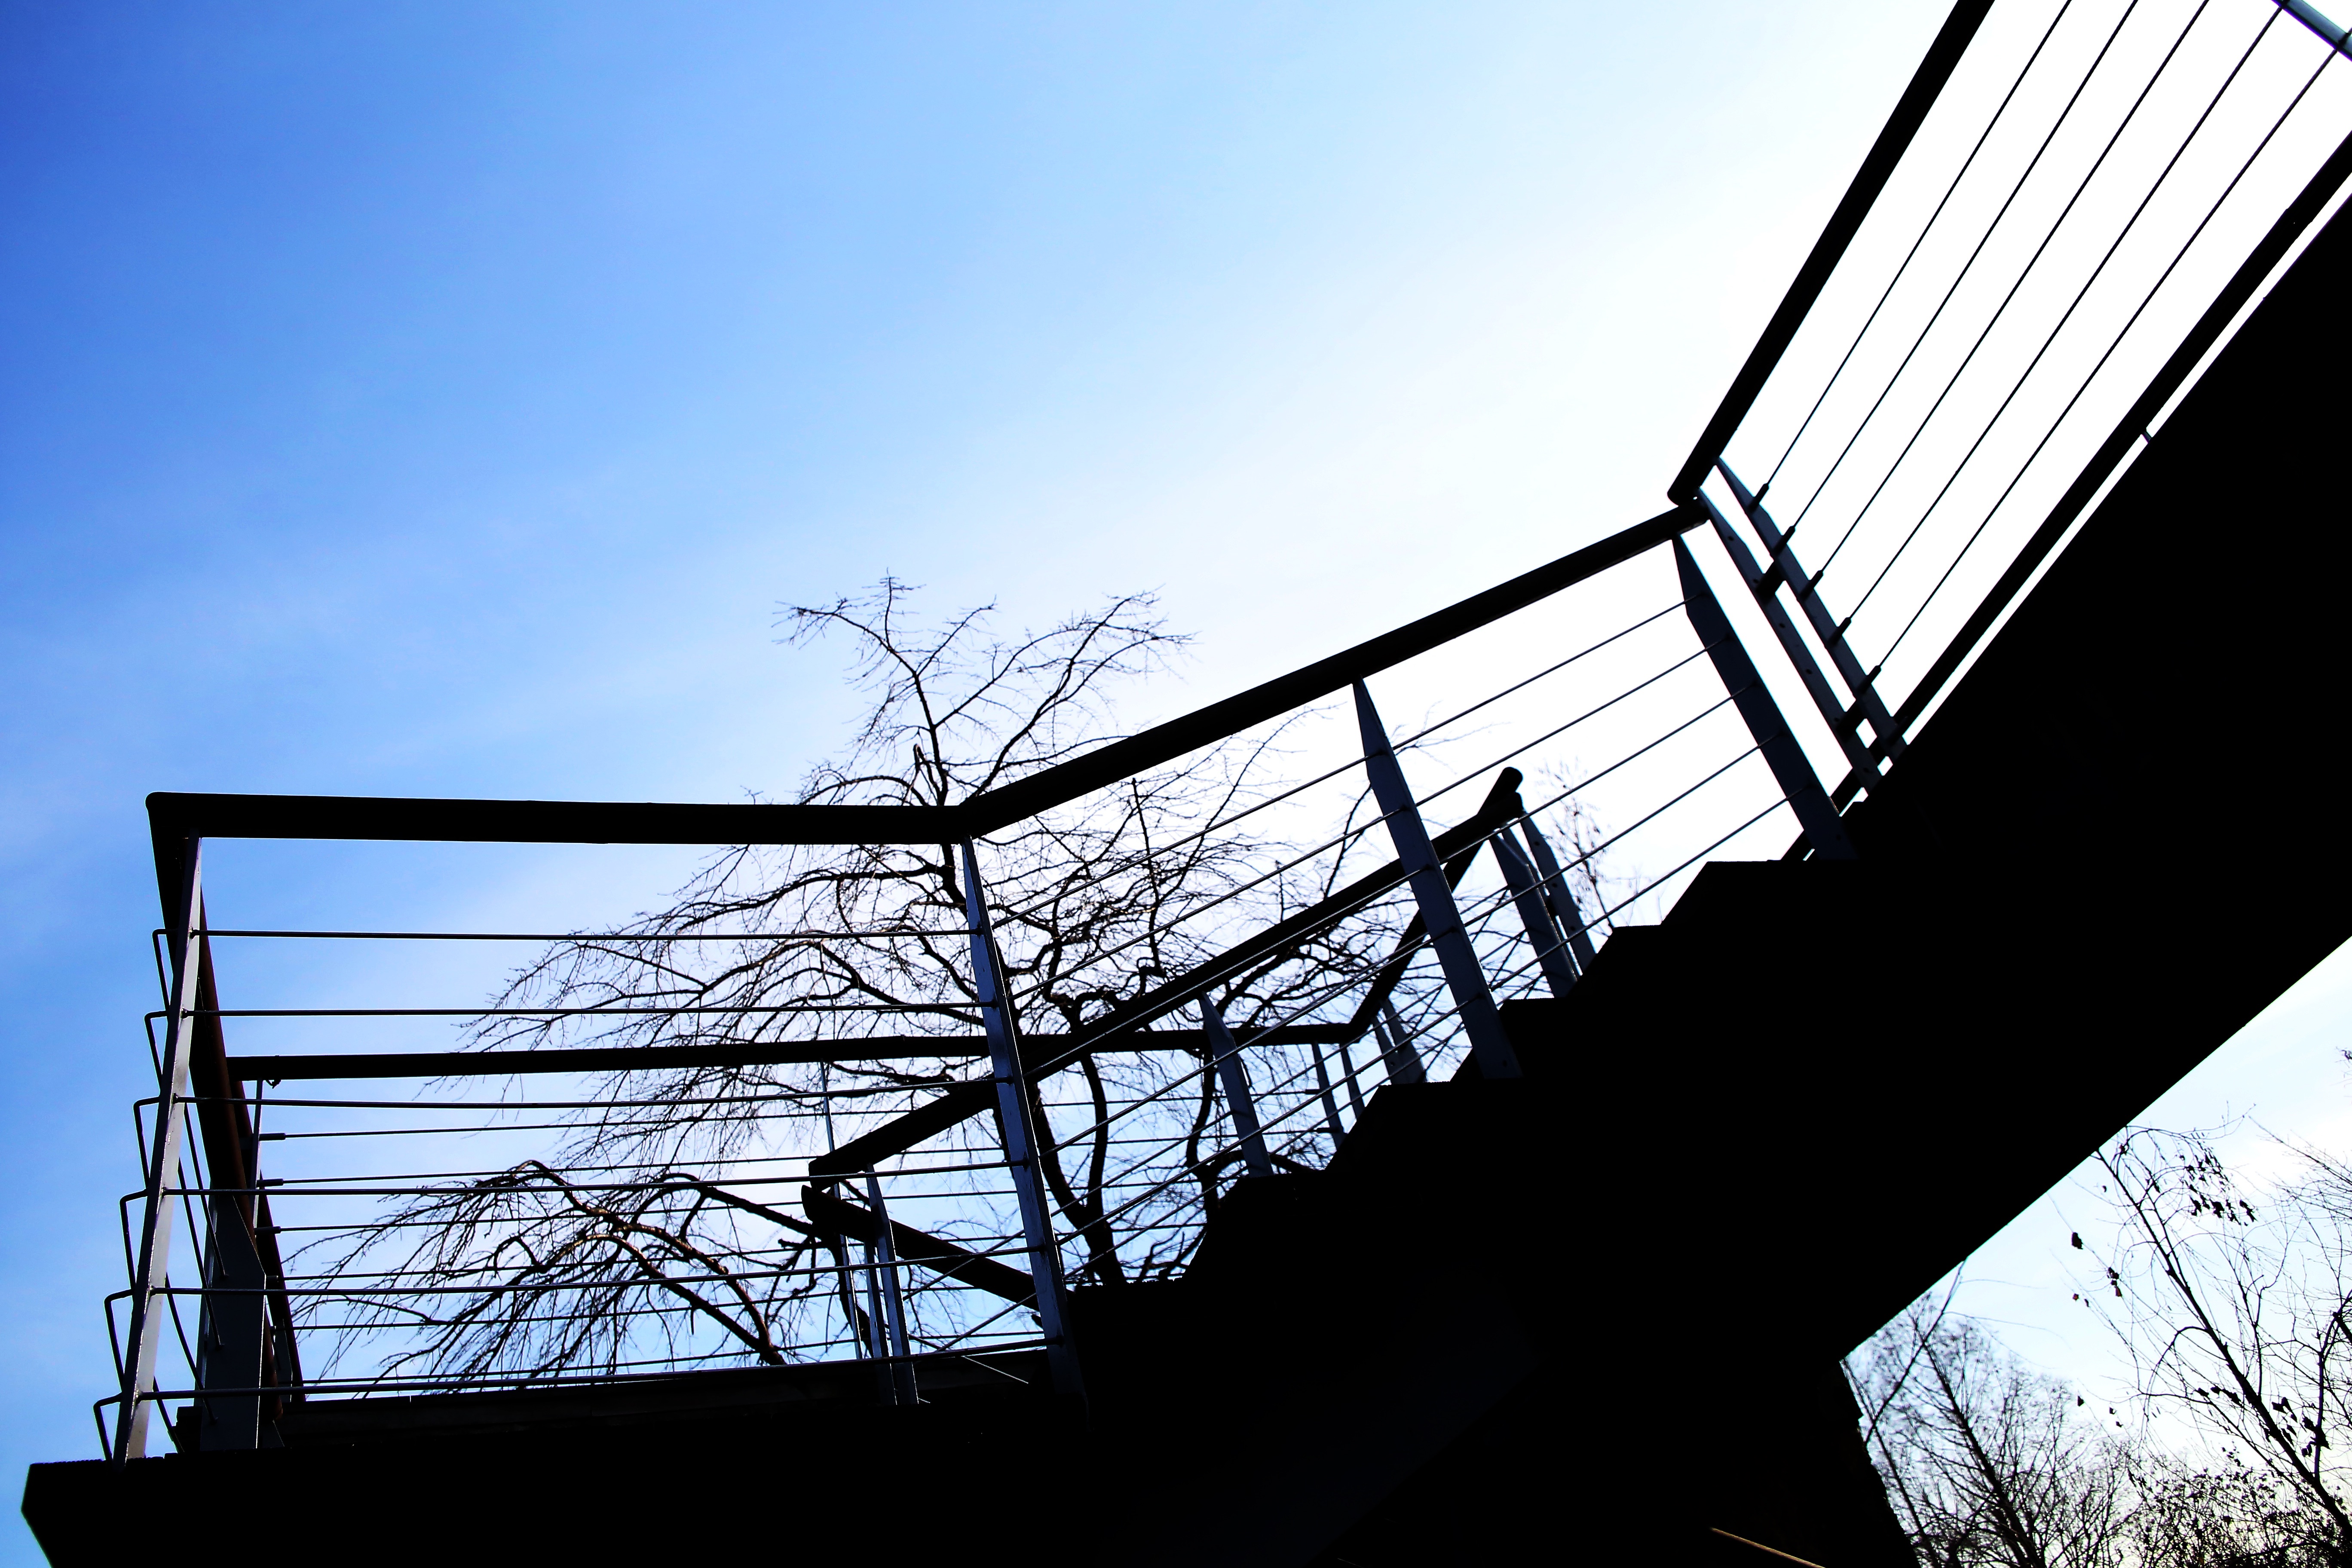
architecture, structure, sky, skyscraper, line, tower, facade, electricity, stadium, energy, outdoor structure